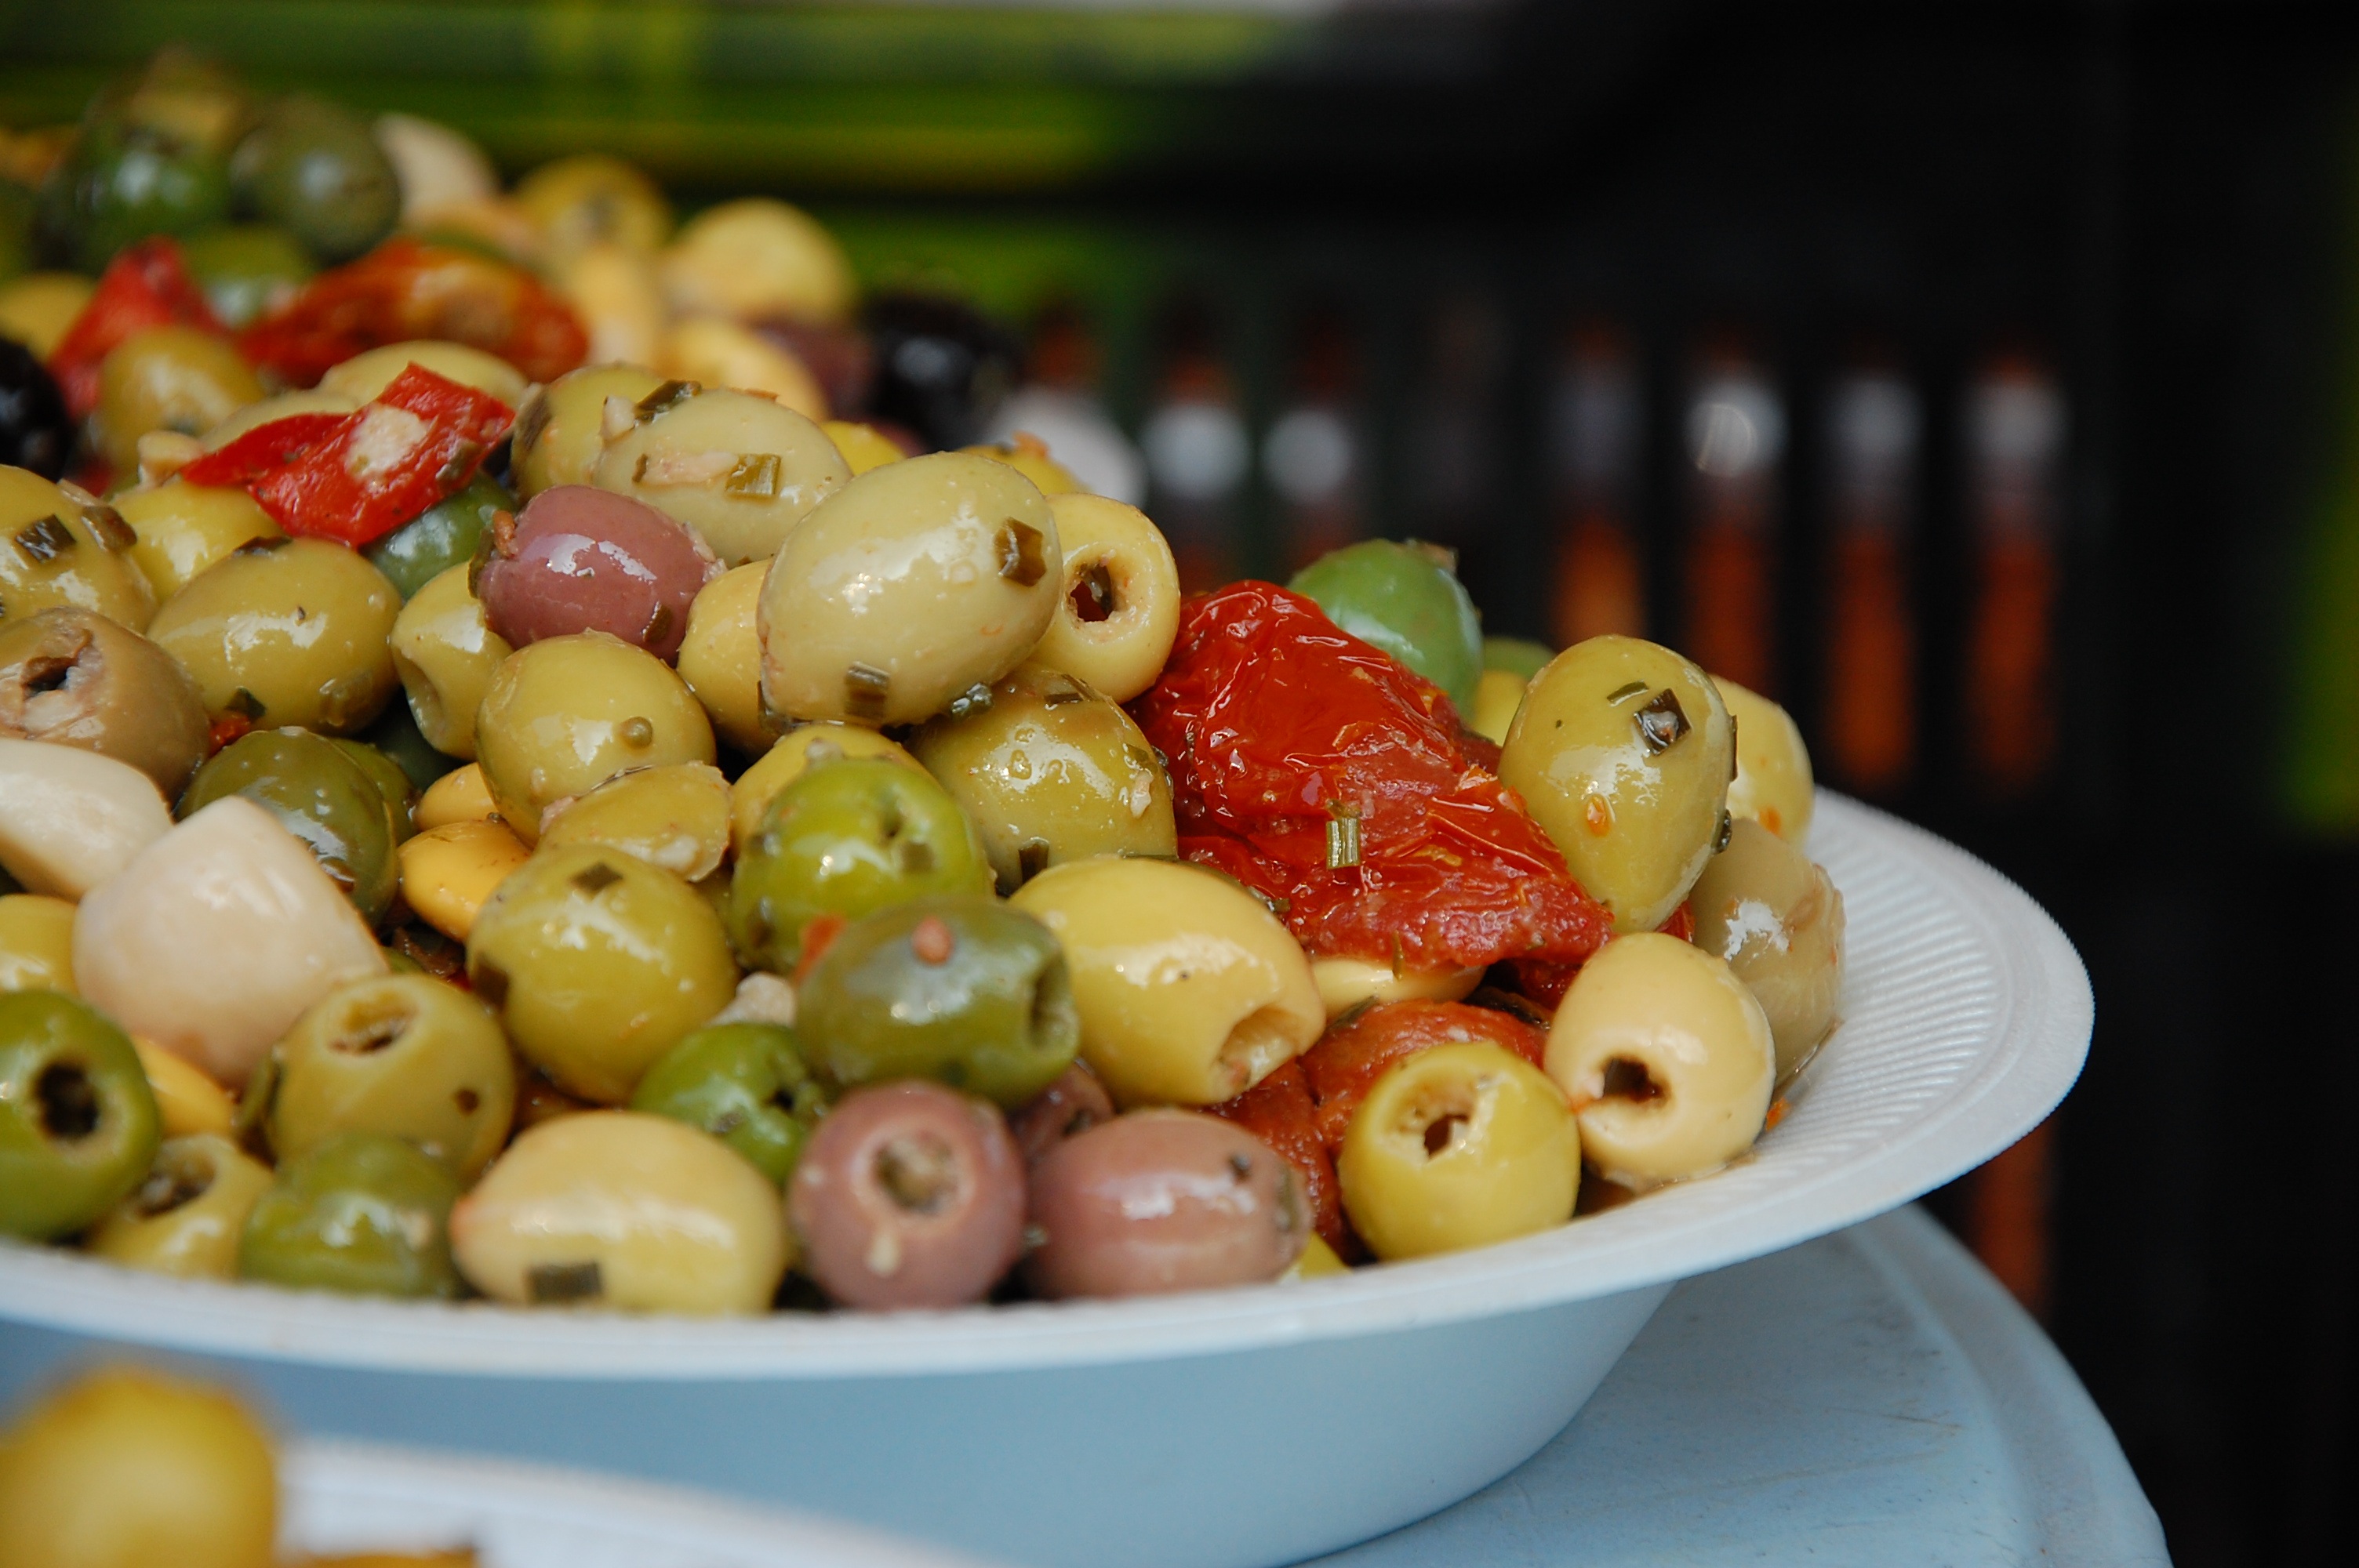
plant, fruit, dish, food, mediterranean, produce, vegetable, market, cuisine, market stall, stand, olives, orient, flowering plant, land plant, potato and tomato genus